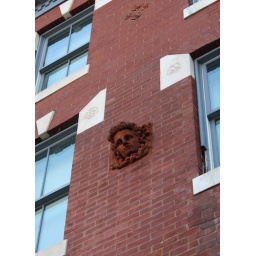
interesting face on building in Federal Hill